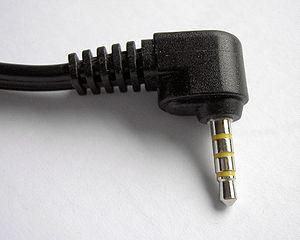
En électronique, un jack est normalement une connexion électrique coaxiale, ou bien l'embase, l'élément femelle recevant la prise. Dans certains cas, « jack » désigne alternativement l'un ou l'autre des éléments : fiche « mâle » ou prise « femelle », dans un ensemble de connecteurs appairés.